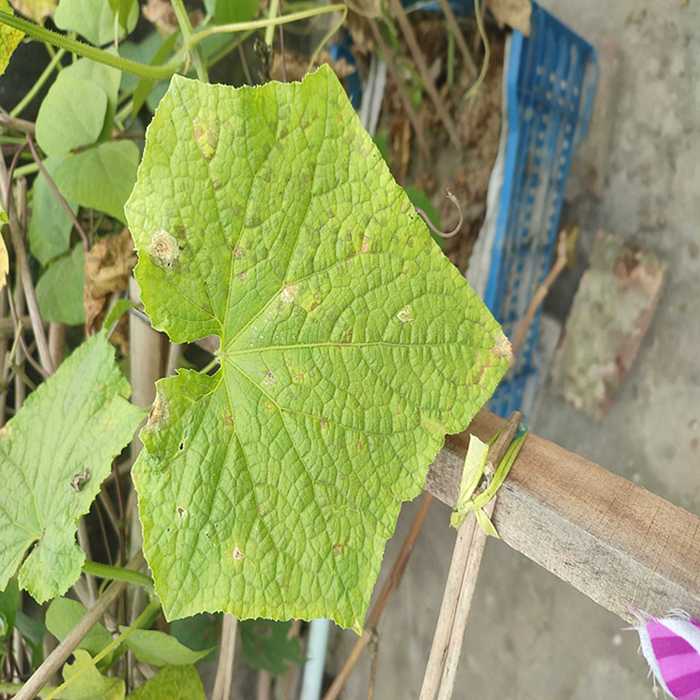
Plant: Cucumber
Label: Downy mildew